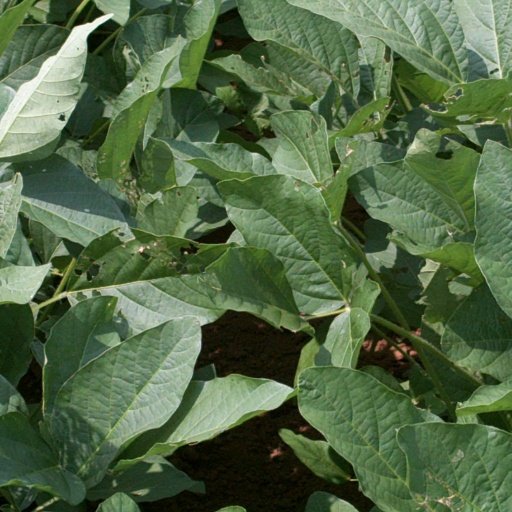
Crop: soybean